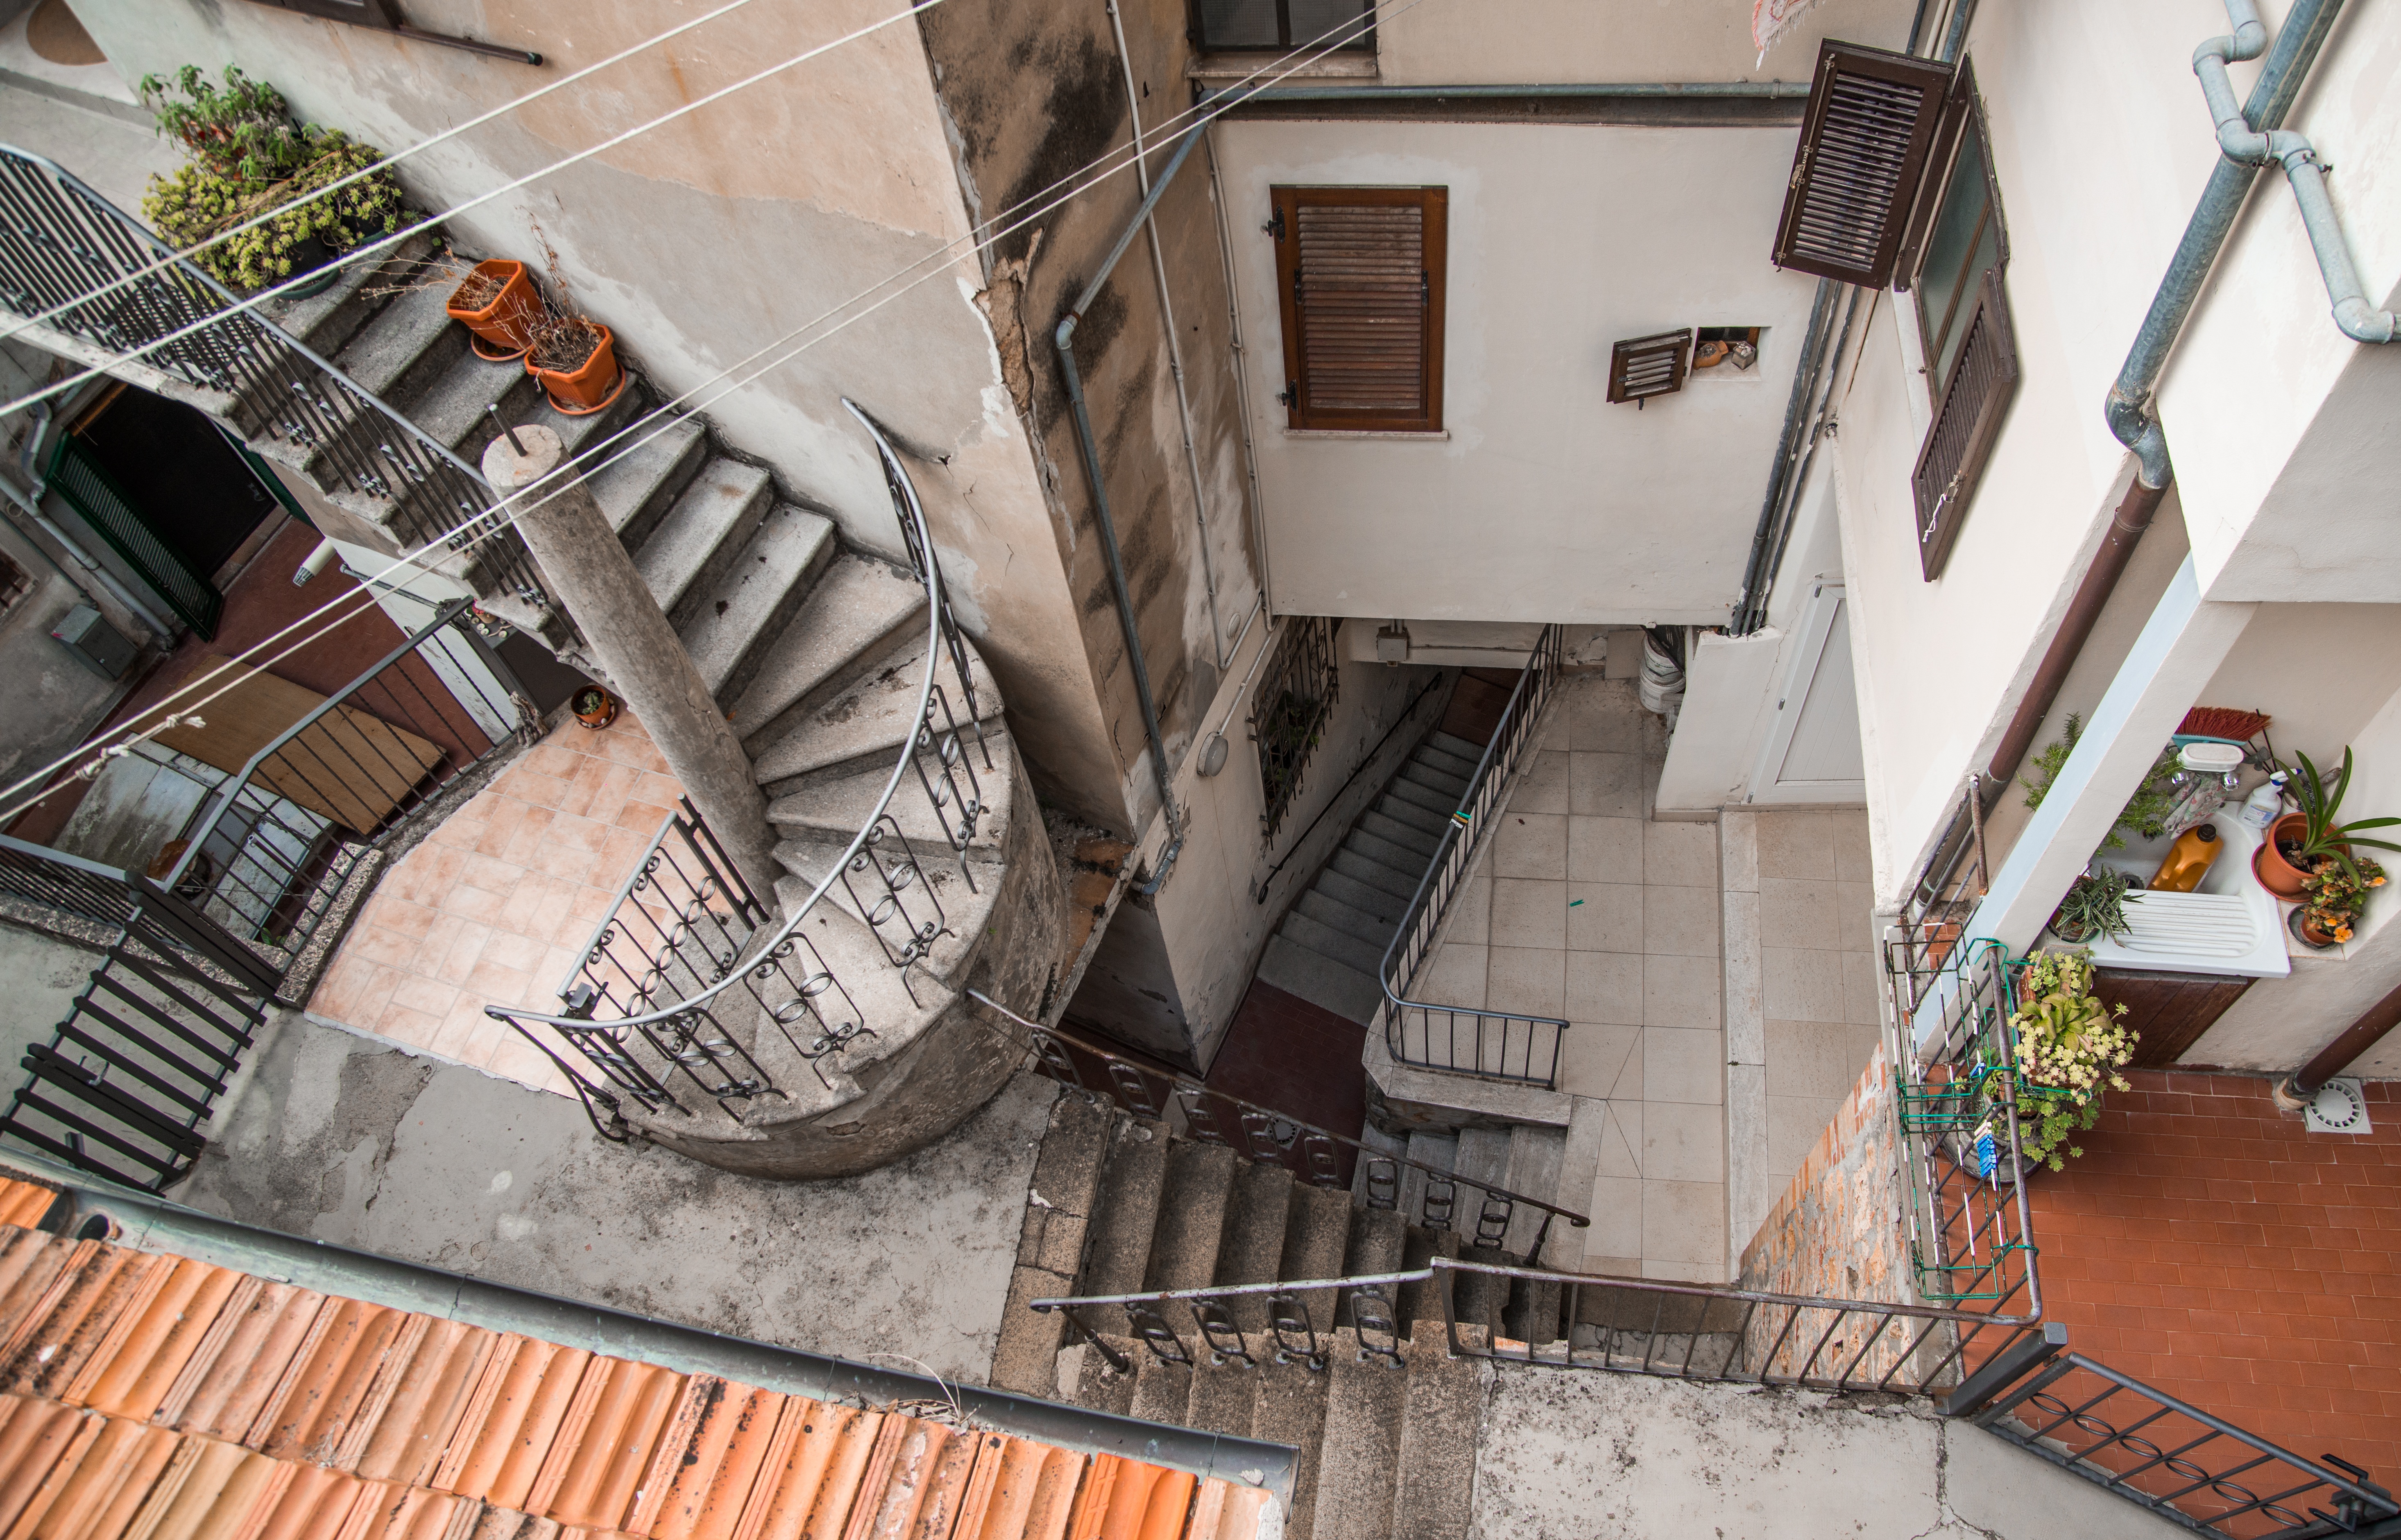
wood, house, round, perspective, roof, building, home, wall, step, staircase, balcony, cottage, tuscany, stairway, apartment, circle, climb, interior design, birds eye, art, stairs, windows, houses, italian, upstairs, flooring